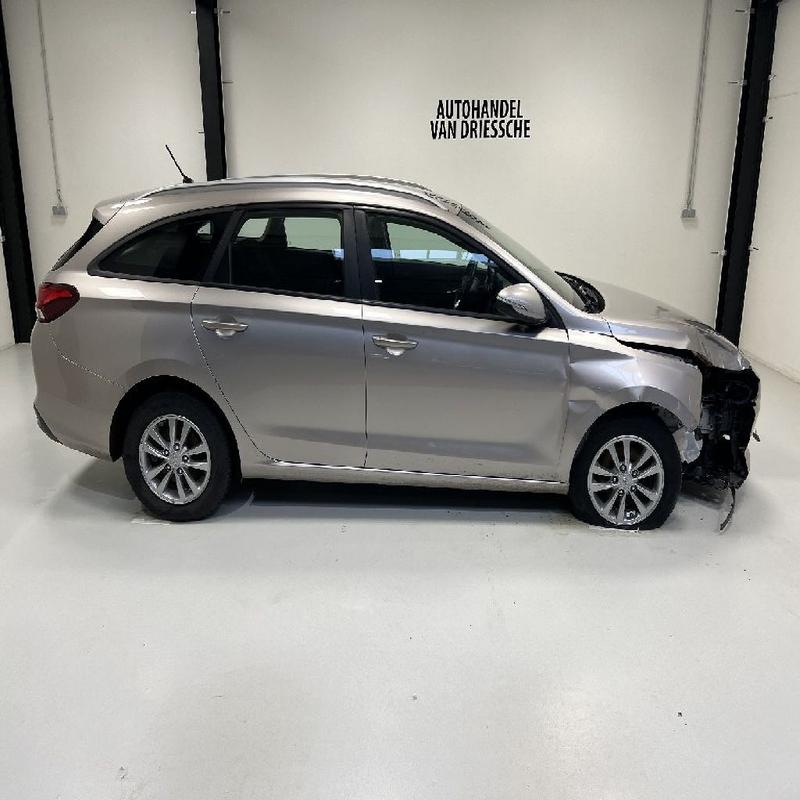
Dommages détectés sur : pare-choc avant, feu avant droit, capot, aile avant droite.
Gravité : majeur